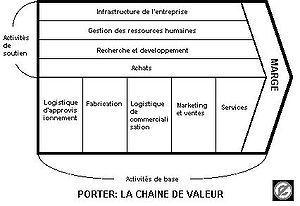
schéma de la chaine de valeur. Je (Milanku) suis l'auteur de ce schéma, les droits sont donc dans le domaine public.
Michael Porter, né le 23 mai 1947 à Ann Arbor dans le Michigan, est professeur de stratégie d'entreprise à l'Université Harvard et consultant d'entreprise.
La chaîne de valeur est l'ensemble des étapes déterminant la capacité d'un domaine d'activité stratégique, d'une entreprise ou d'une organisation à obtenir un avantage concurrentiel.